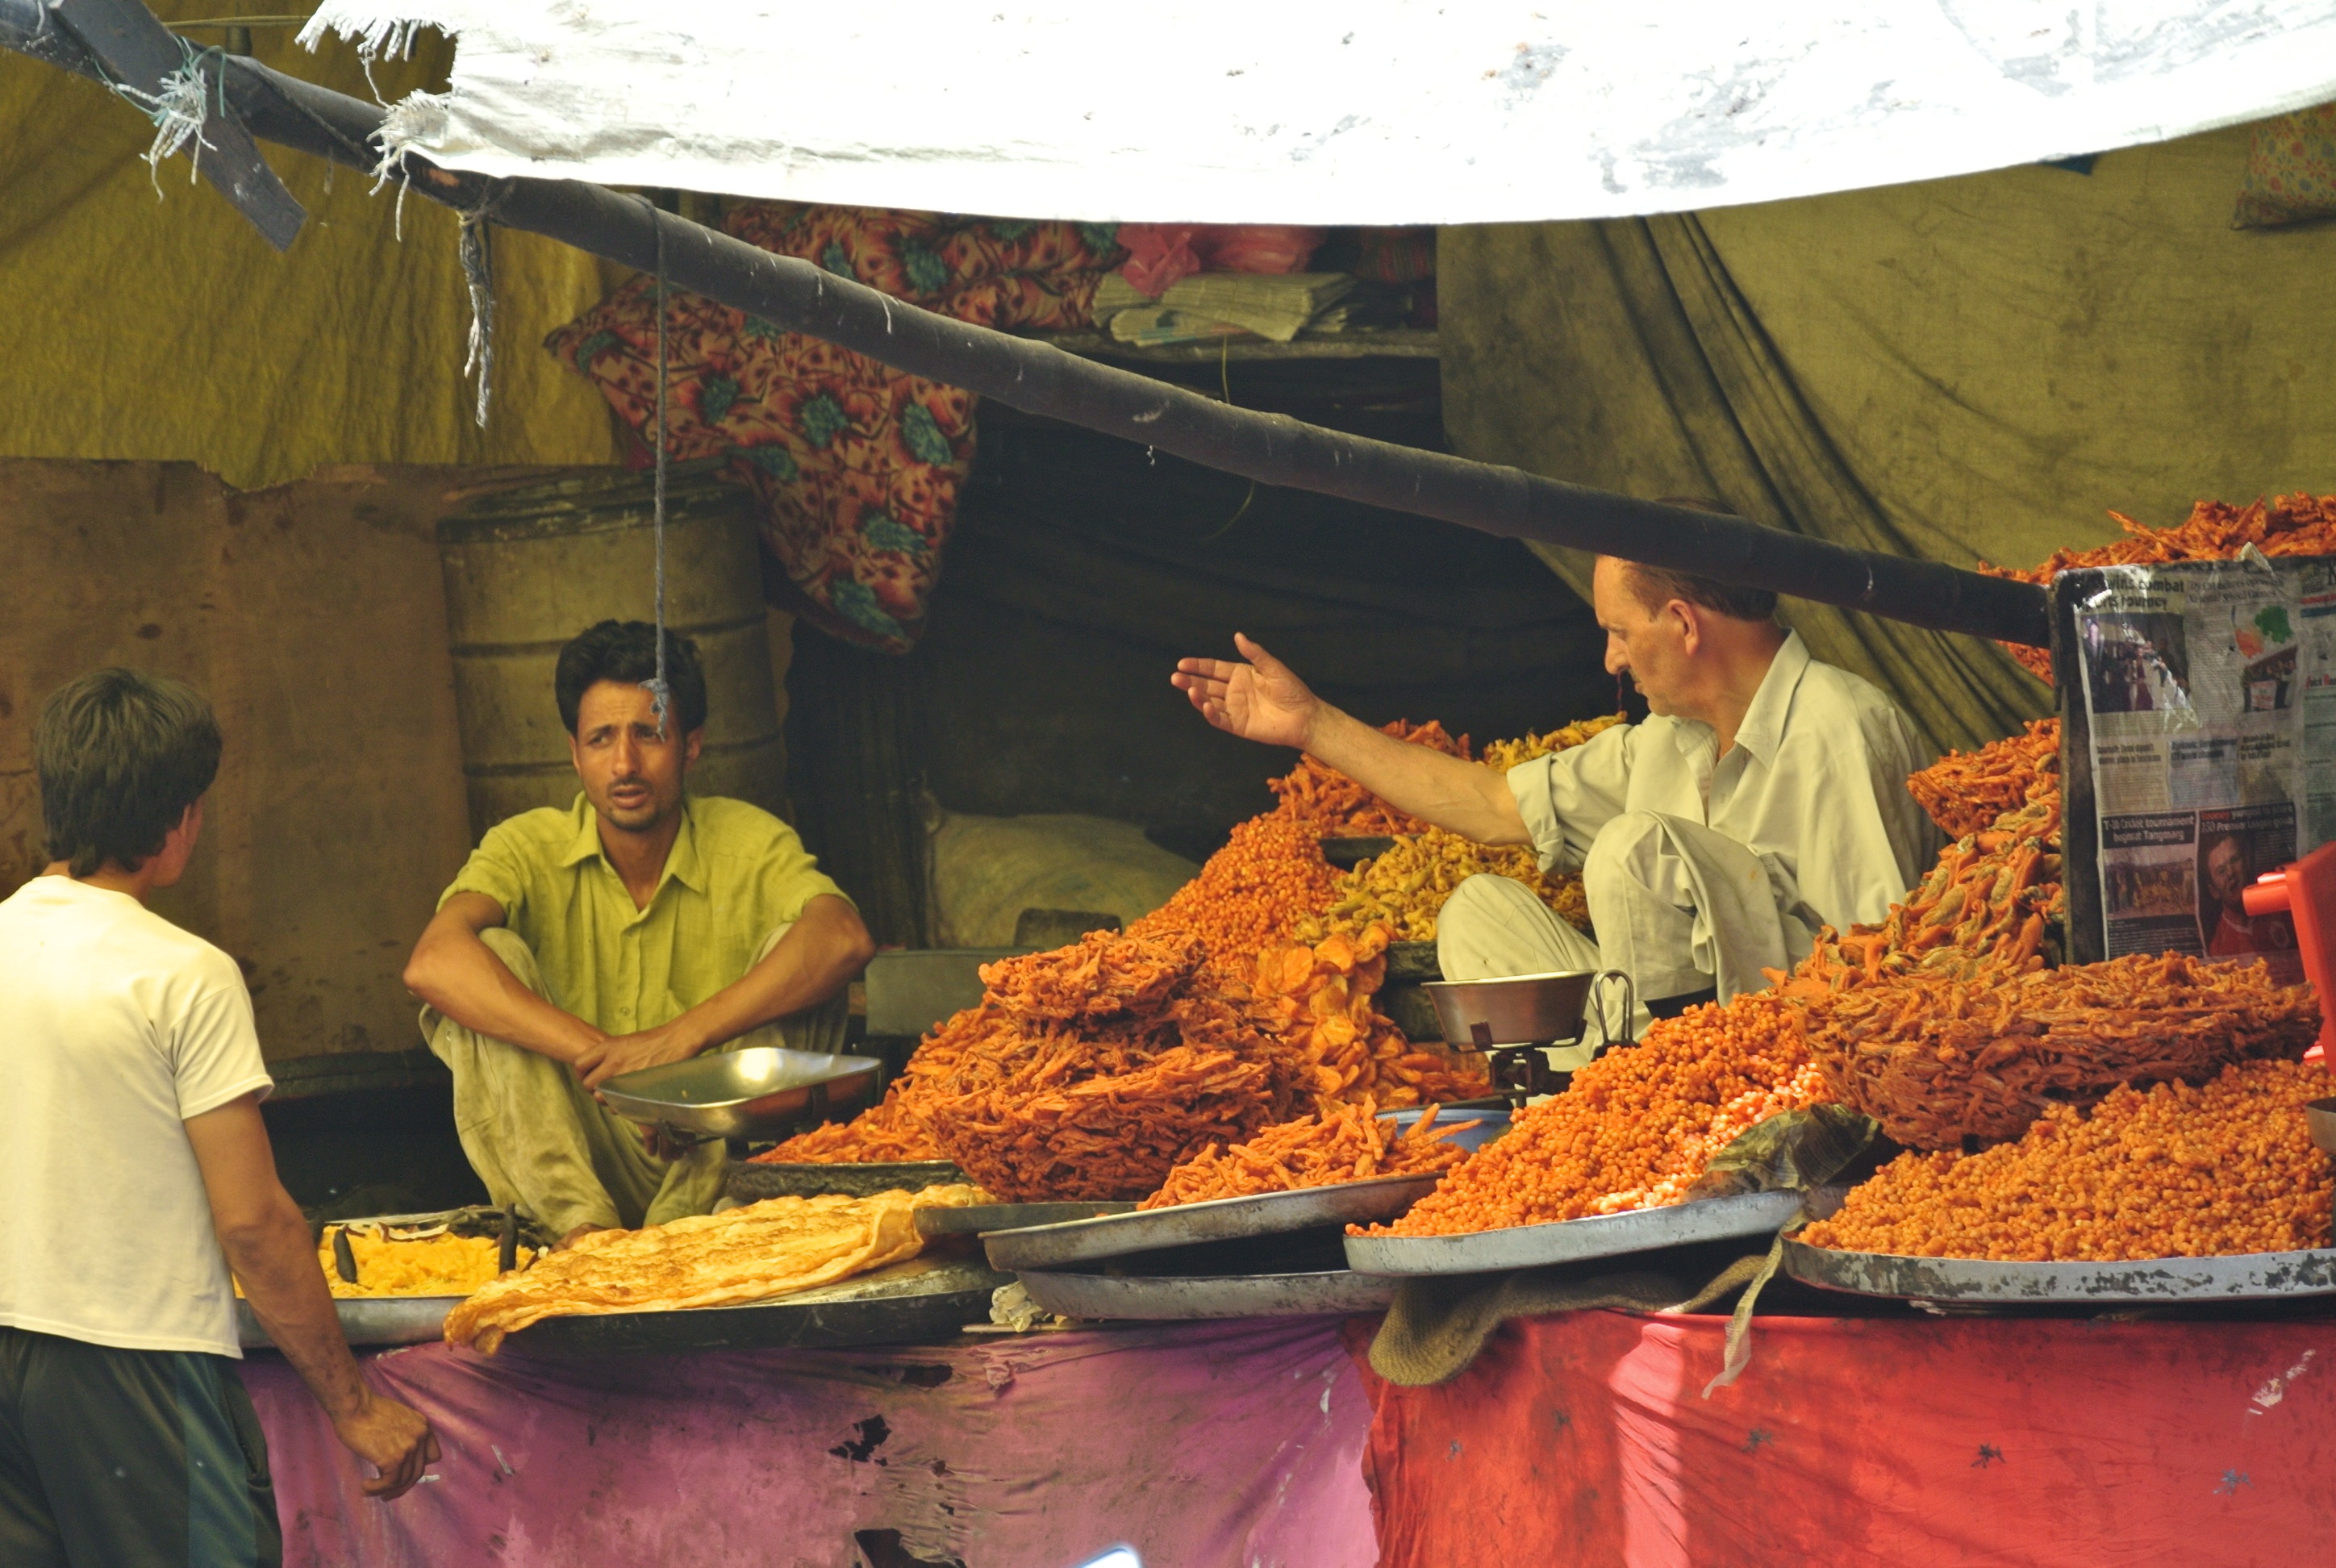
city, dish, food, vendor, market, cuisine, public space, asian food, street food, indian, traditional, kashmir, indian market, human settlement, indian cuisine